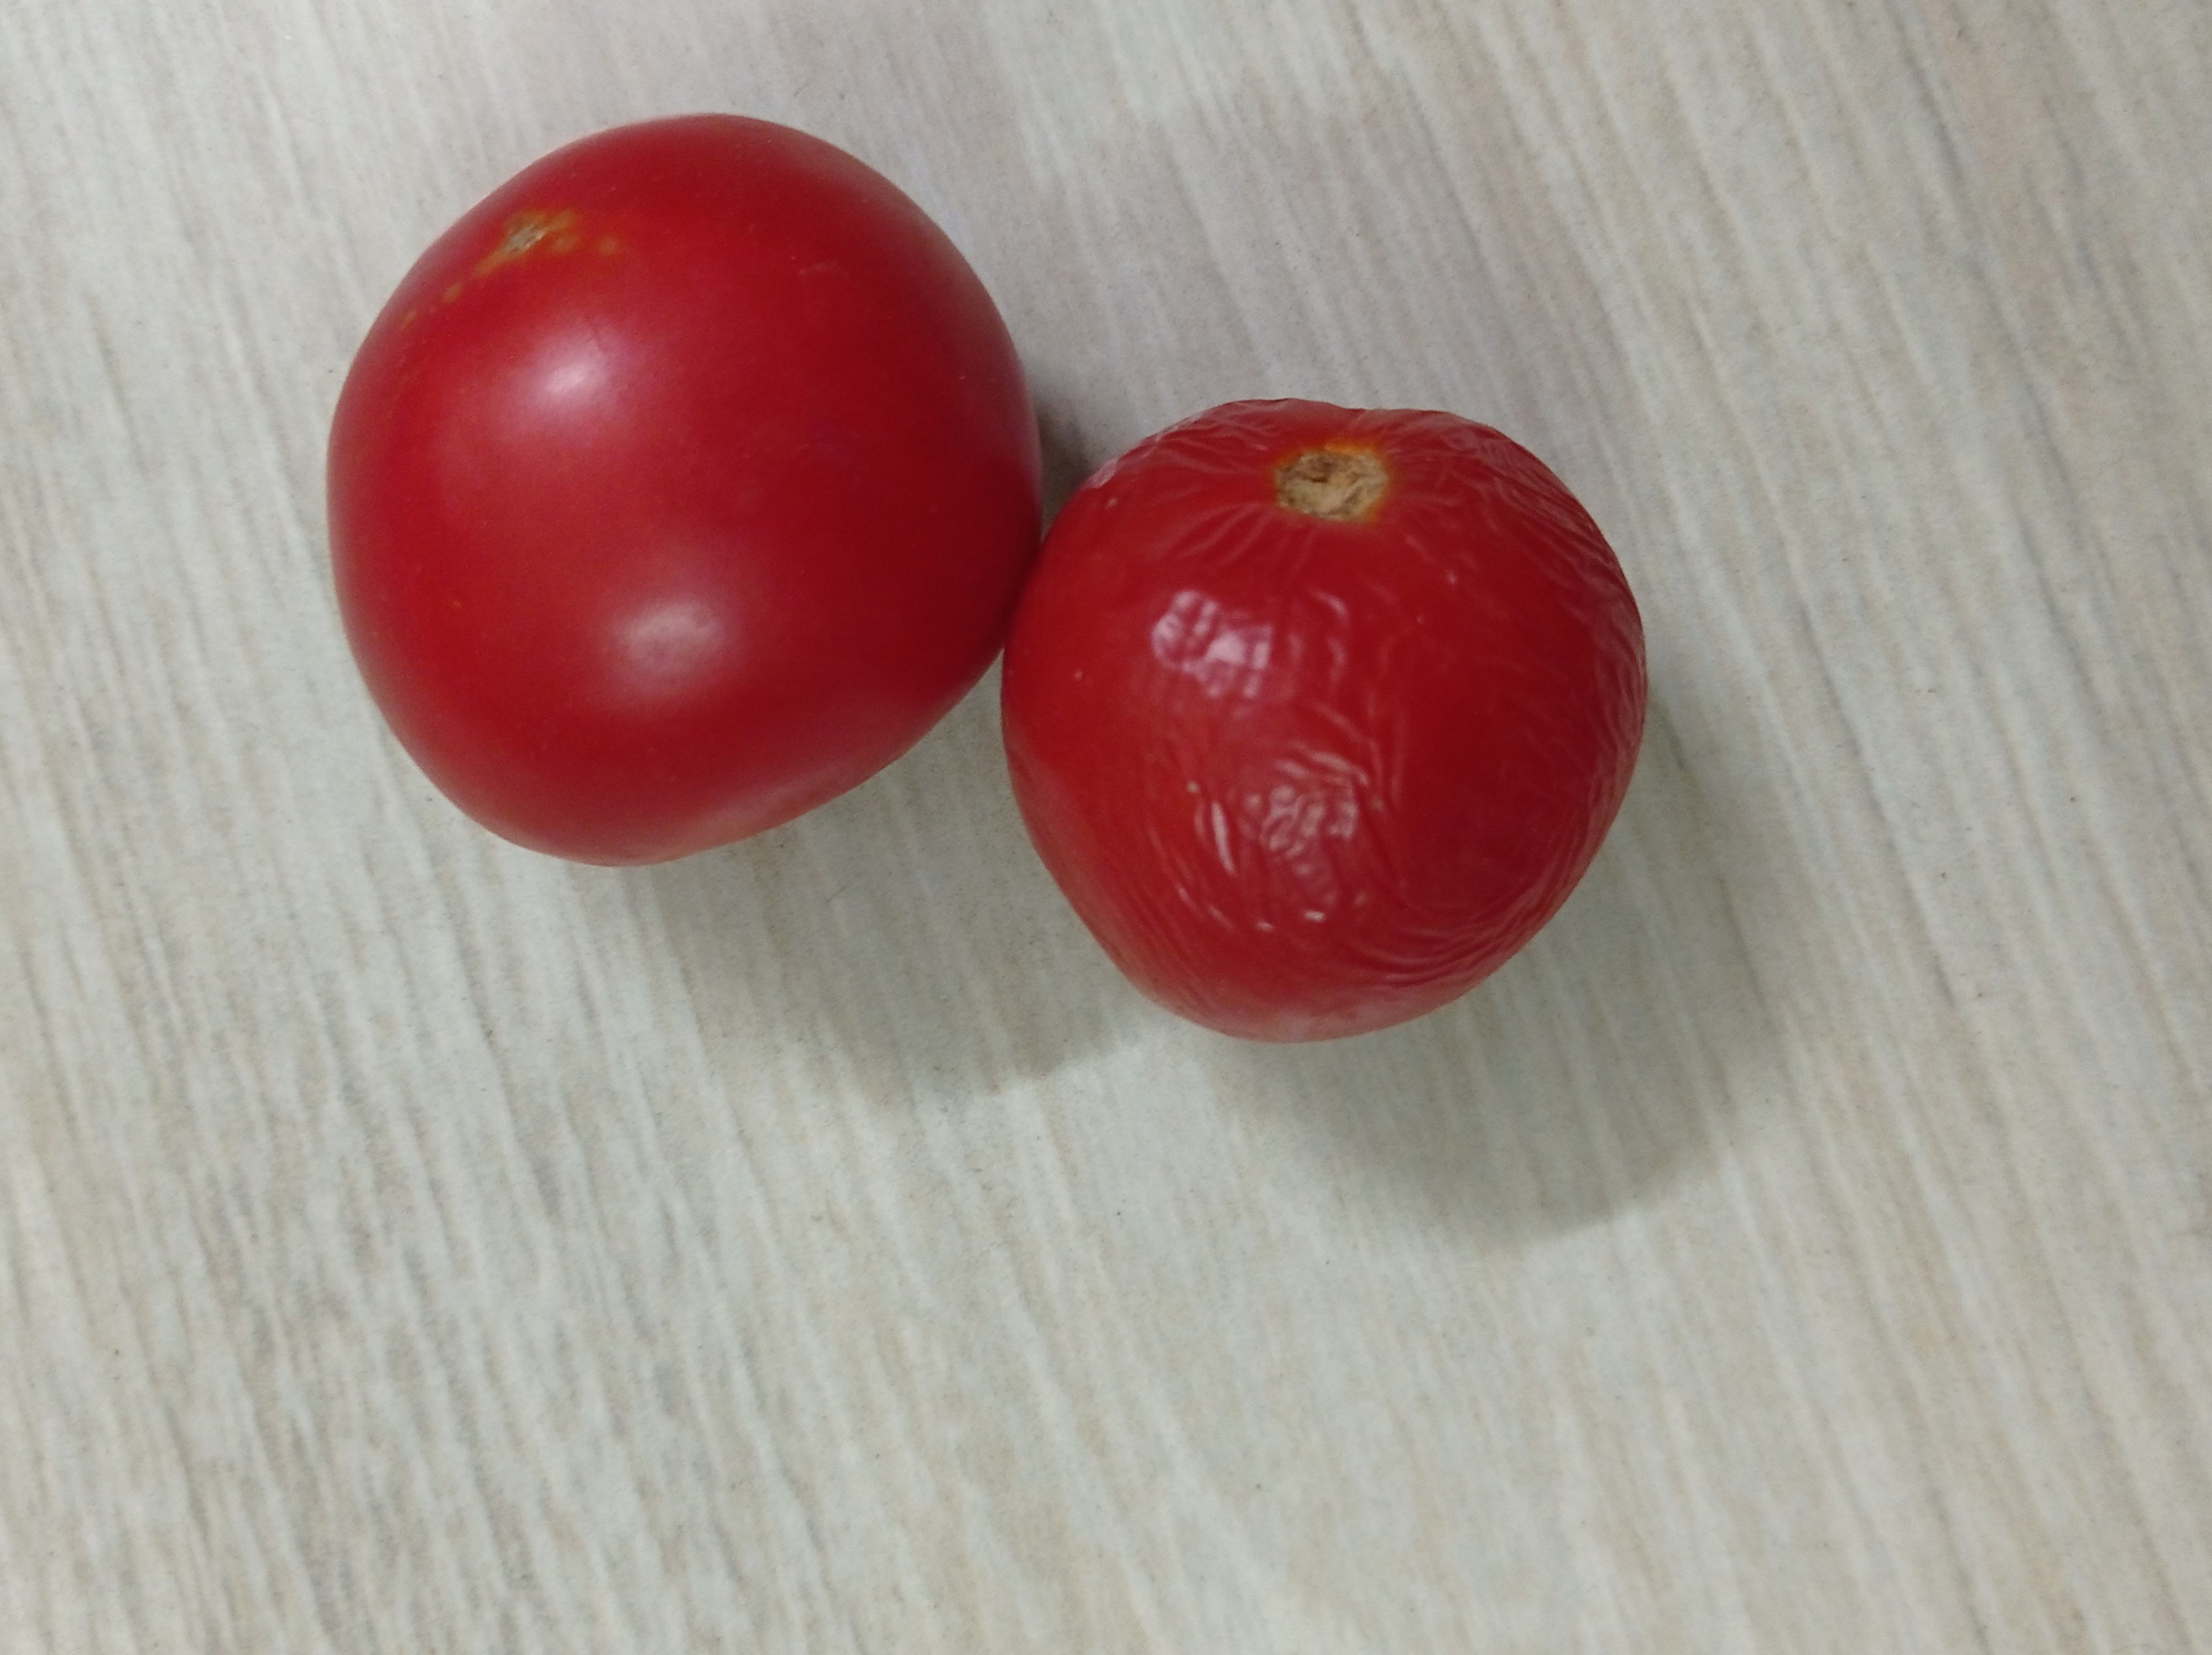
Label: Fresh